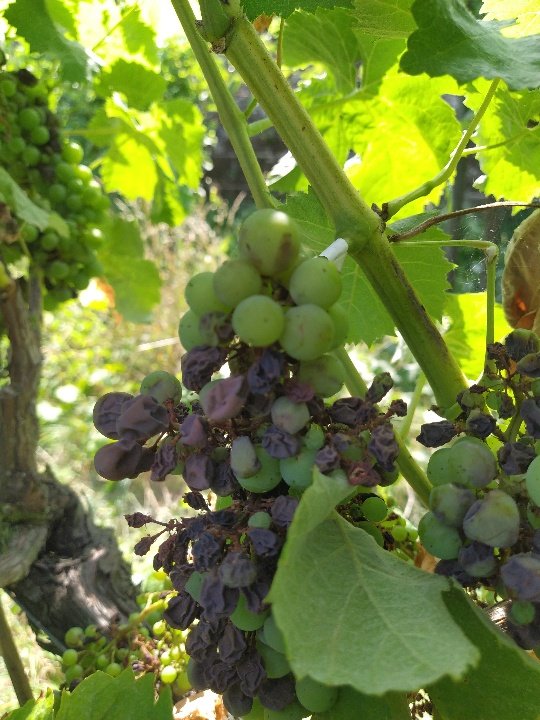
Berries visible: 71
Grape clusters: 2